Anna Hall (heptathlete)

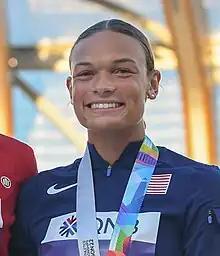
Hall at the 2022 World Athletics Championships in Eugene

Anna Hall (born March 23, 2001) is an American athlete specializing in the combined events. She won the silver medal in the heptathlon at the 2023 World Championships and the bronze medal at the 2022 World Championships. Hall is the North American indoor record holder for the pentathlon.